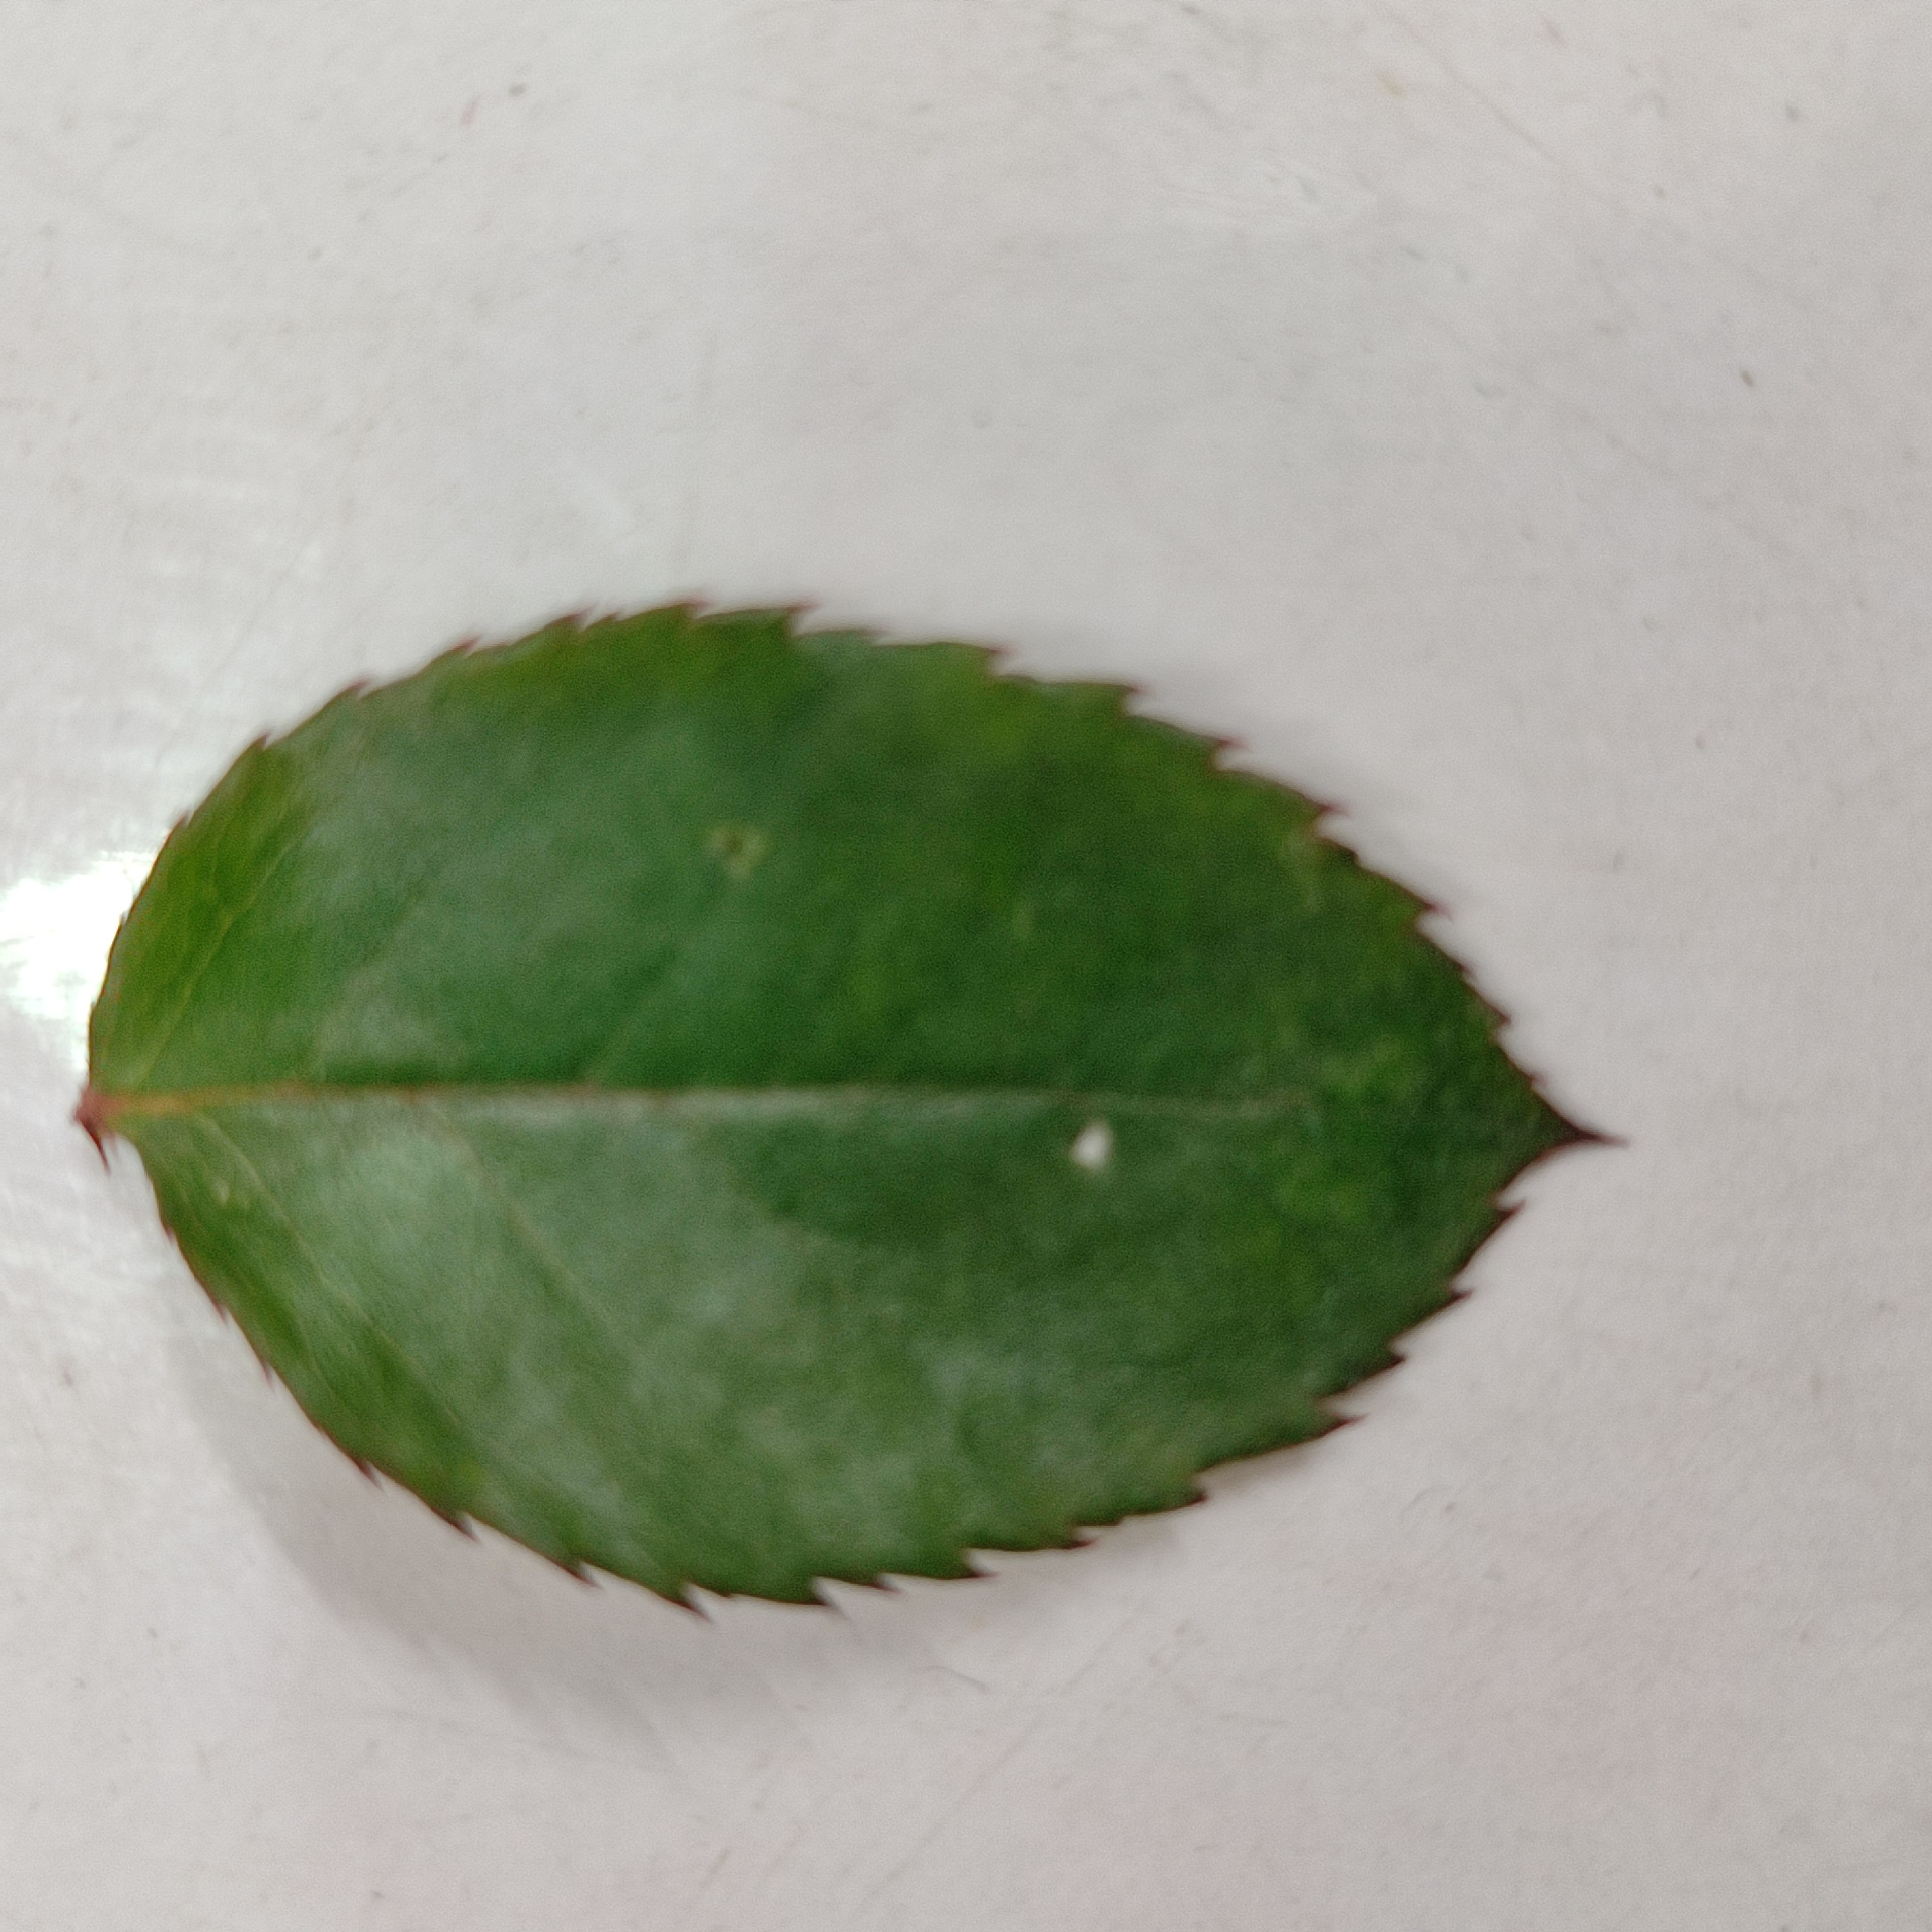
Label: Healthy Leaf